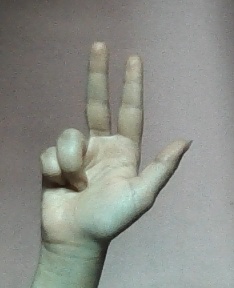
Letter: al